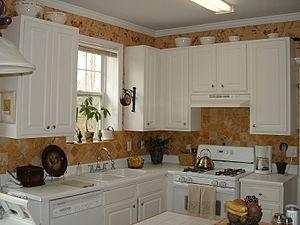
Une cuisine équipée est une pièce ou zone d'une pièce réservée à la cuisine avec les meubles nécessaires à cette activité avec son électroménager.